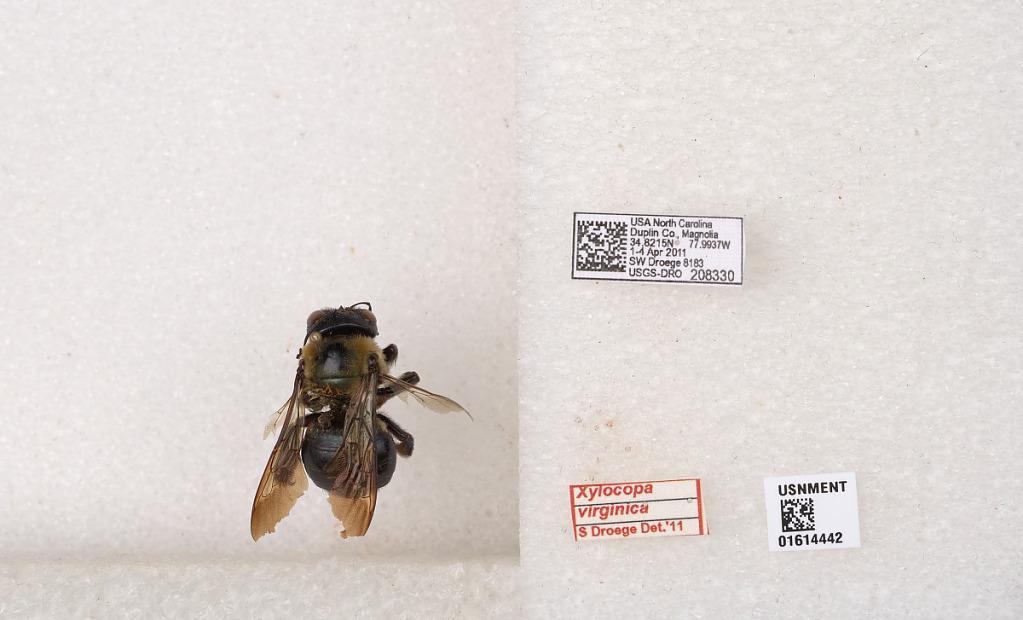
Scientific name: Xylocopa (Xylocopoides) virginica virginica (Linnaeus)
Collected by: S. Droege
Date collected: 2011-4-1
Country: United States
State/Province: North Carolina
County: Duplin
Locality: Magnolia
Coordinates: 34.8214, -77.9936
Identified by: Droege, Sam